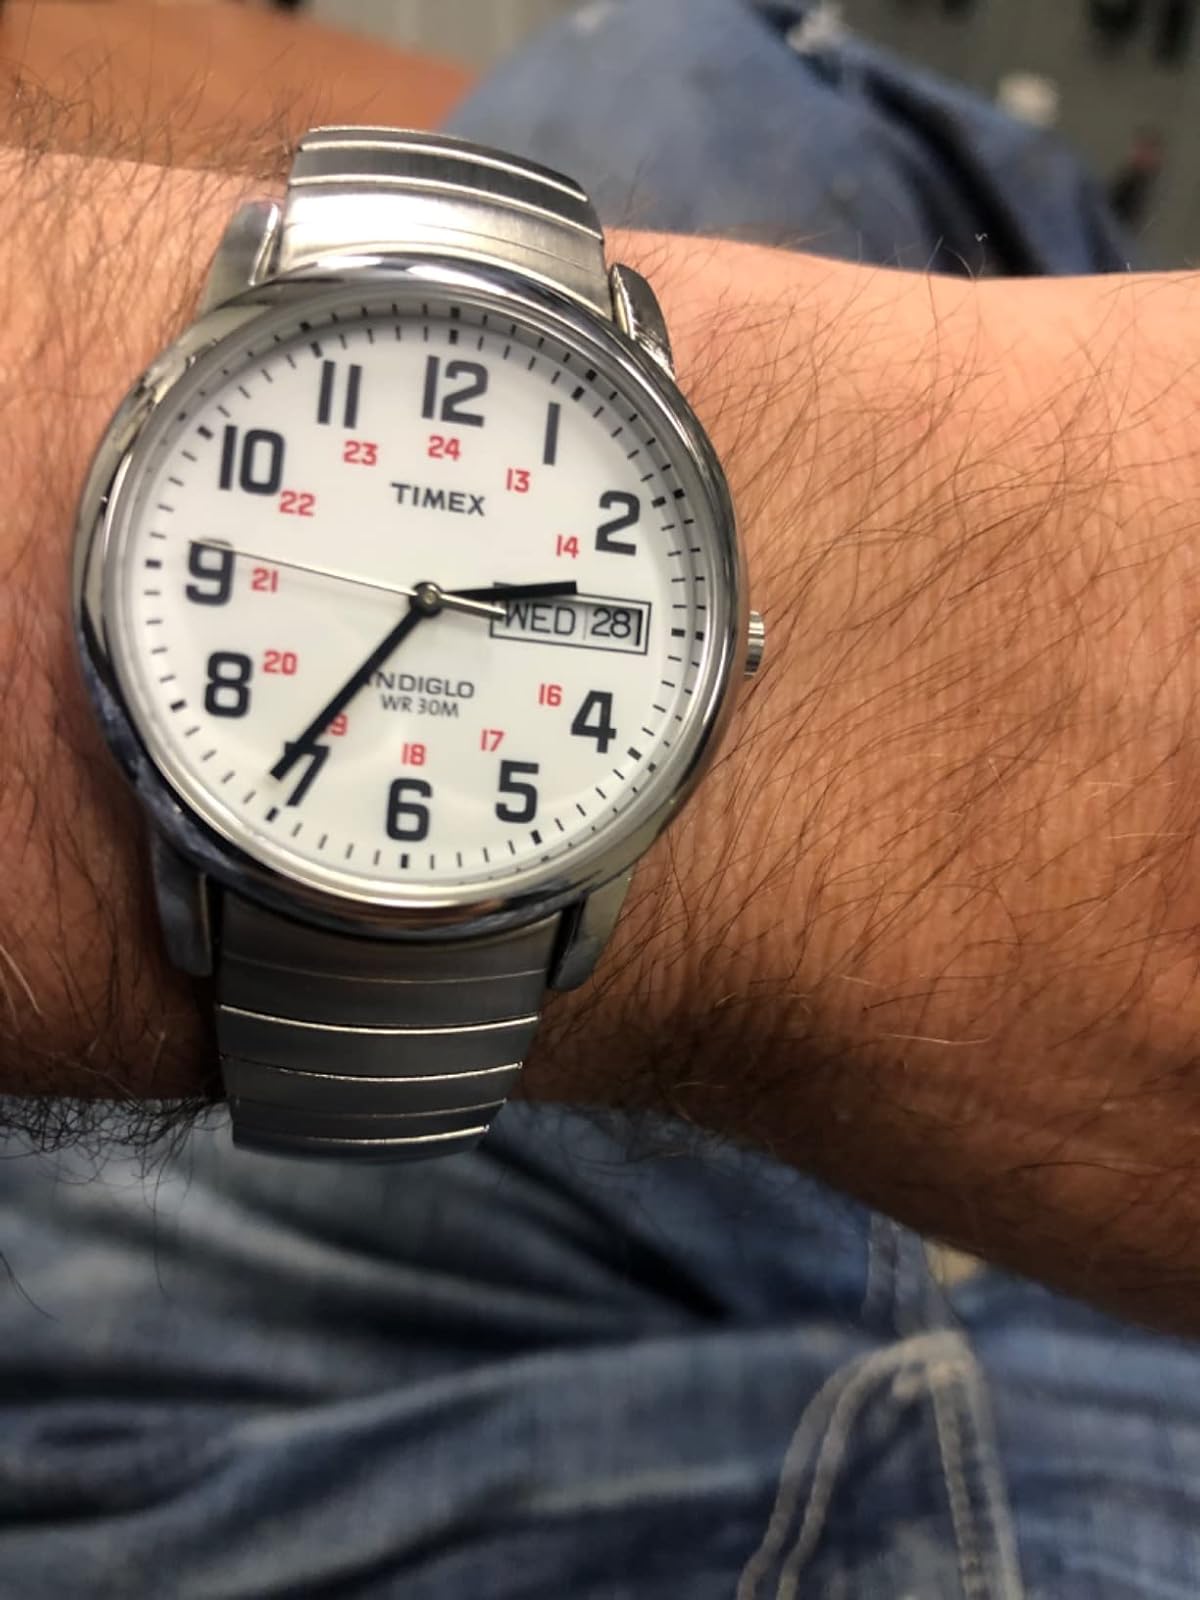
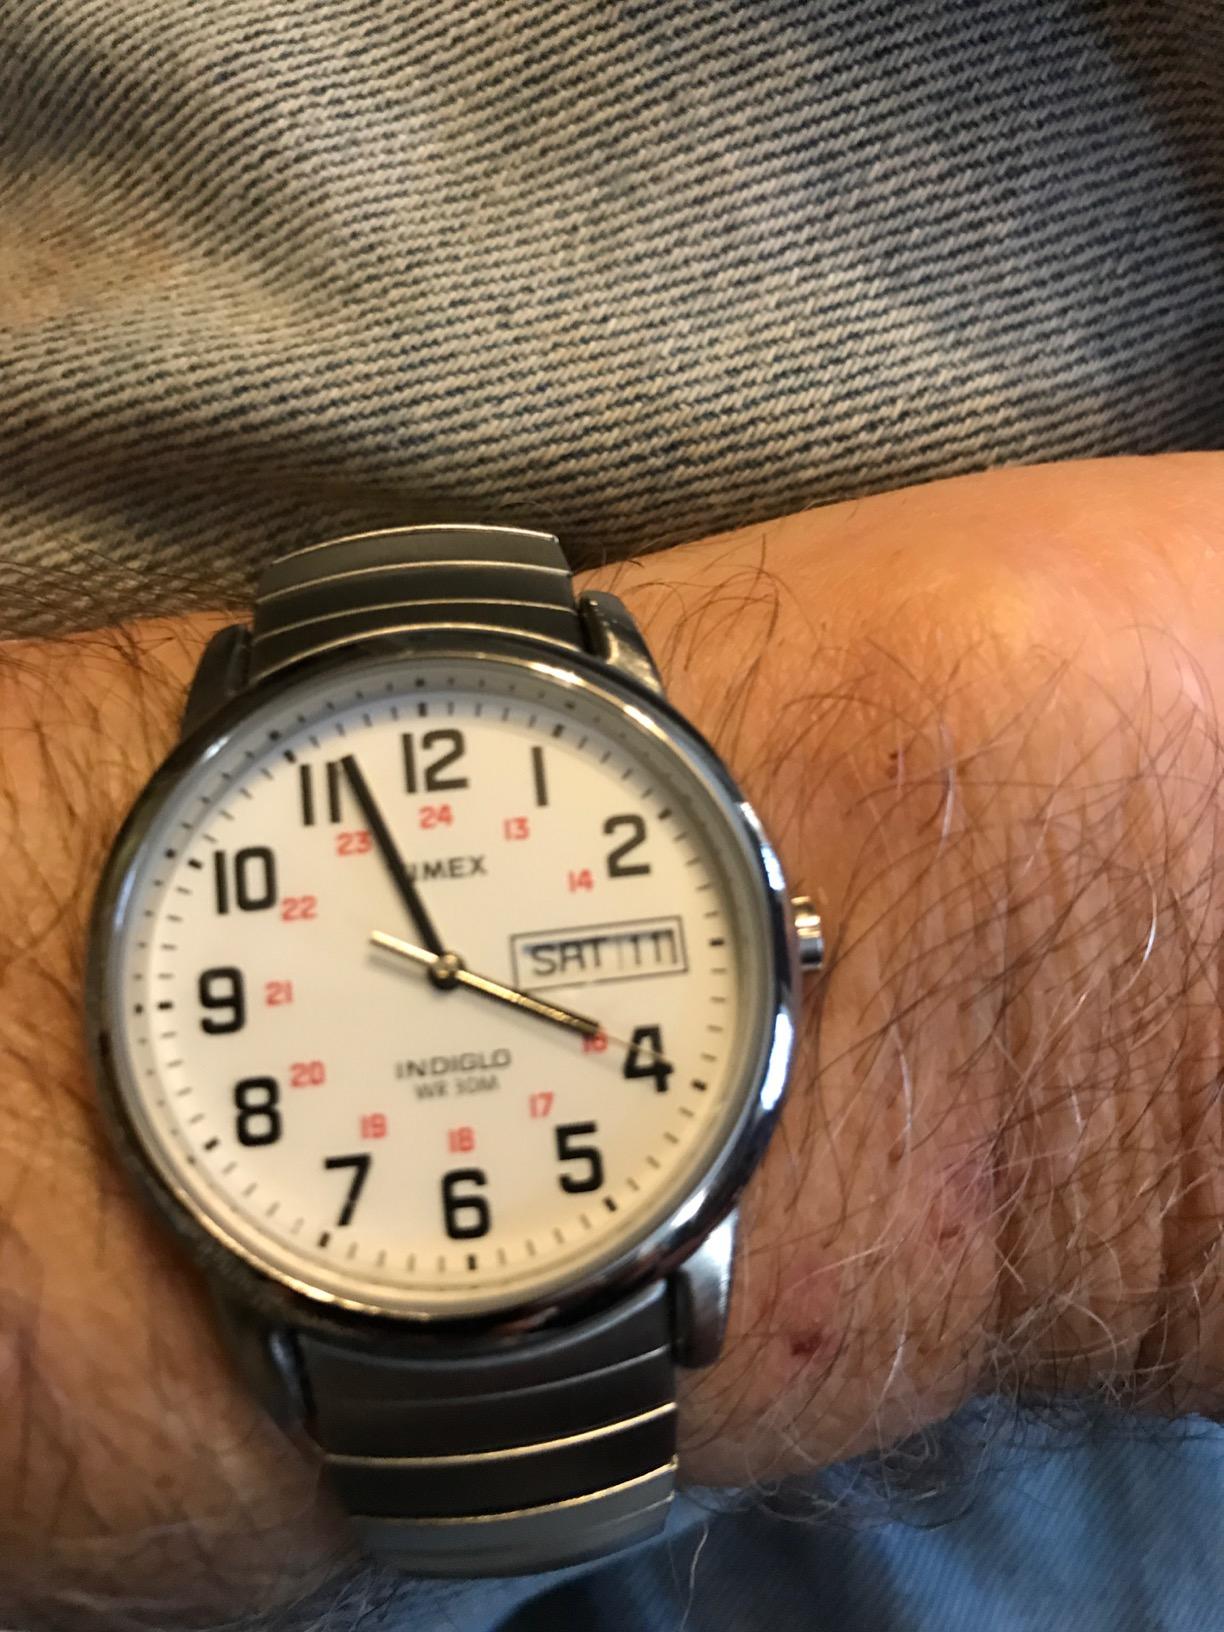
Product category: accessories_watch
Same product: yes